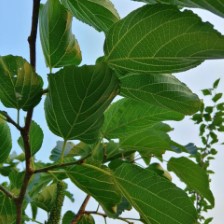
Variety: WhiteKing